Gian Giacomo Poldi Pezzoli

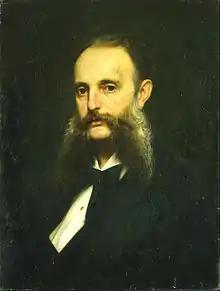
Portrait of Giuseppe Bertini depicting Gian Giacomo Poldi Pezzoli in the year of his untimely death

Son of Giuseppe Poldi Pezzoli (1768 – 1833) and Rosa Trivulzio (1800 – 1859), Gian Giacomo grew up surrounded by a rich cultural and artistic environment. His father was a wealthy landowner, and had recently come into possession of a large fortune and the title of earl left to him by his uncle (which included the famous Milanese palace which later became the museum Museo Poldi Pezzoli). His mother was a member of one of the noblest and wealthiest families of Milan, the Trivulzio. This enabled Gian Giacomo to get in touch the nobles of his time and with the literary landscape, artistic and cultural of the early nineteenth century.